806 Naval Air Squadron

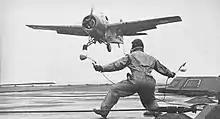
Grumman Martlet of 806 Squadron landing on

The squadron was split into two flights: 'A', was equipped with Grumman Martlets for deployment aboard HMS "Indomitable", which returned to the Mediterranean to participate in Operation Pedestal, a convoy to Malta and 'B', which employed Fairey Fulmars for operations from HMS "Illustrious", in May 1942. The first flight was disbanded following the damage sustained by HMS "Indomitable" during Operation Pedestal on 12 August 1942, resulting in 806B being designated as 806 Squadron, with HMS Illustrious and continuing their patrols in the Indian Ocean, as well as engaging in further operations in Madagascar during September. Ultimately, after disembarking in East Africa, the Flight was integrated into 803 Squadron while stationed in East Africa at RNAS Tanga (HMS "Kilele"), (formerly Tanganyika, now Tanzania) on 18 January 1943.